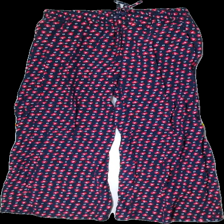
View: front
Type: Trousers
Category: Ladies
Brand: Indiska
Colors: Multicolor, Black, White, Blue, Red
Material: 100%viscose
Pattern: Floral print
Cut: Regular
Size: 38
Season: Summer
Price range: 50-100
Recommended usage: Reuse